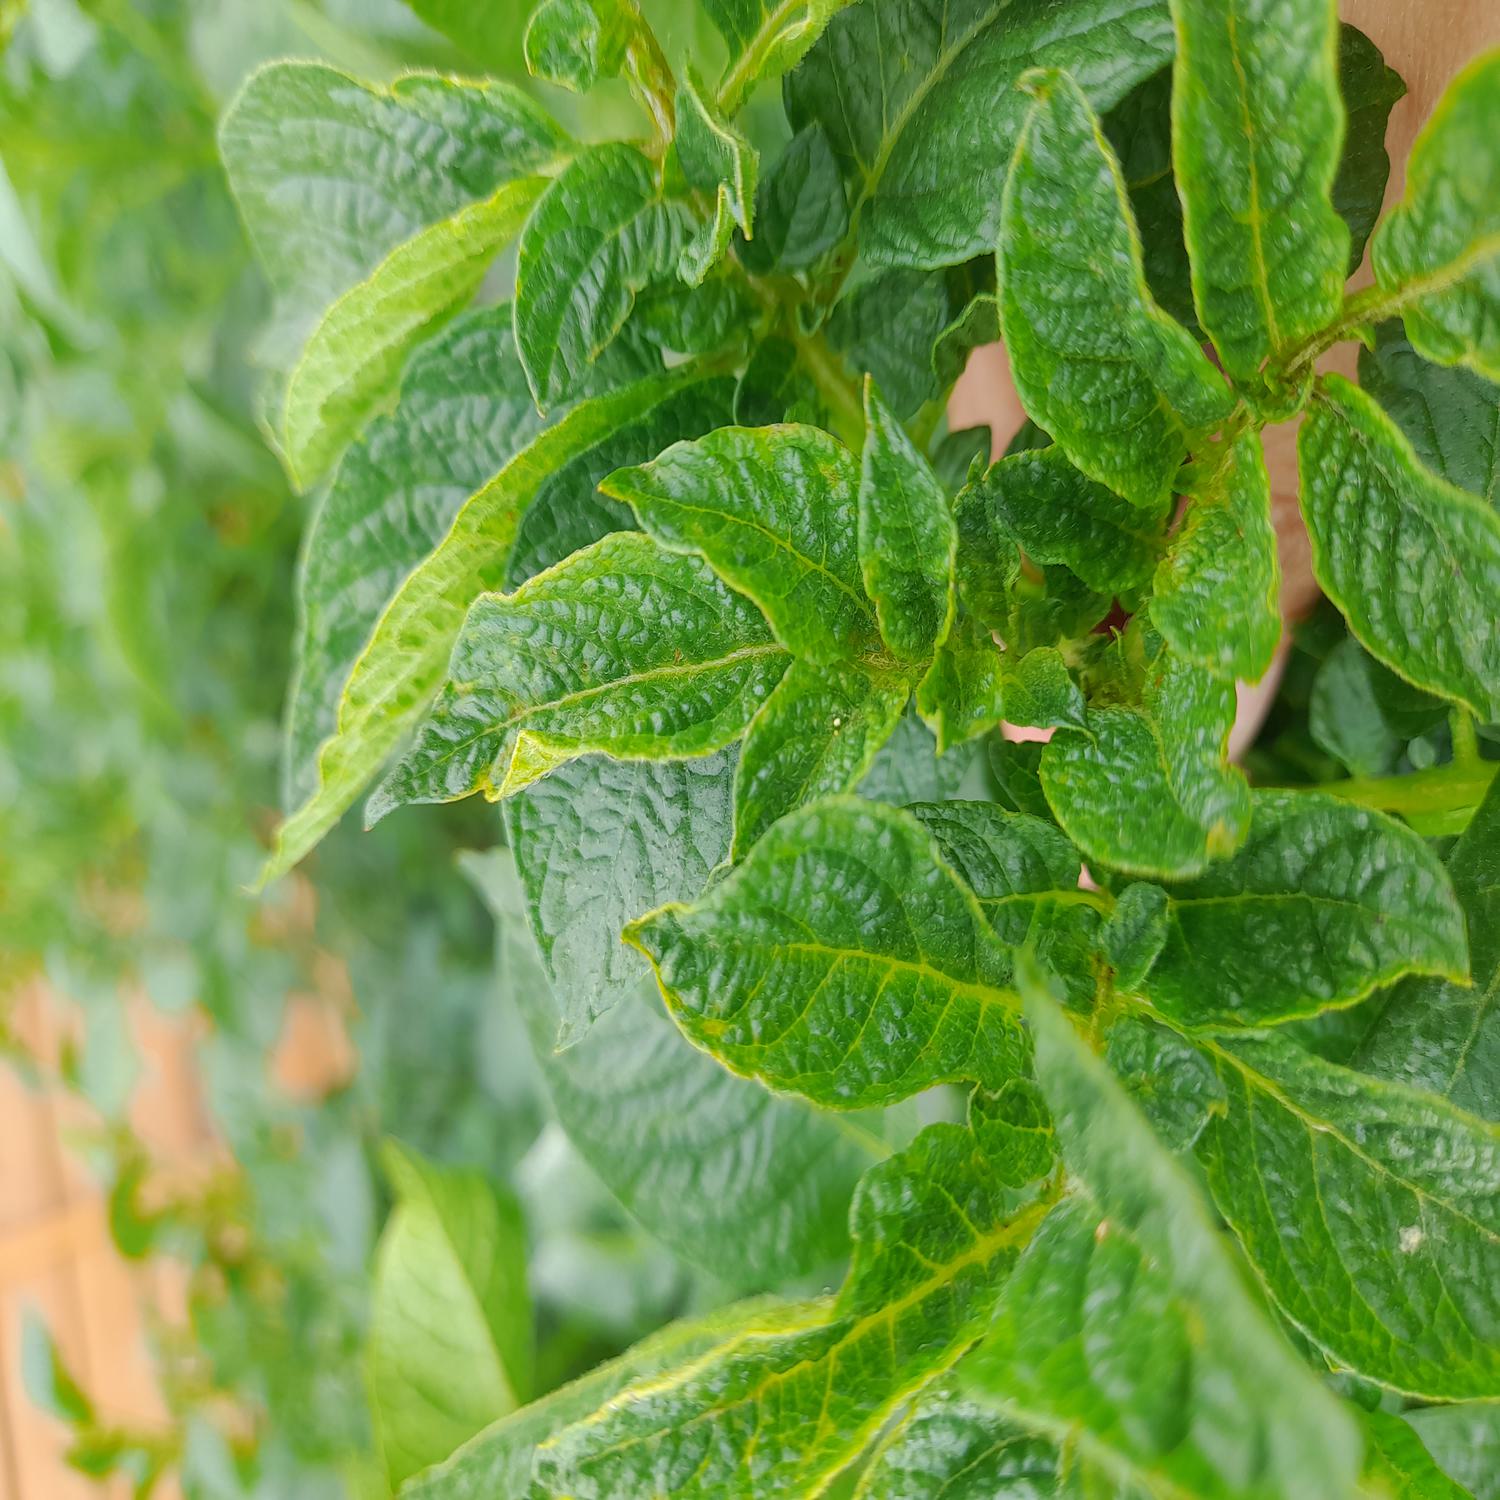
Label: Virus